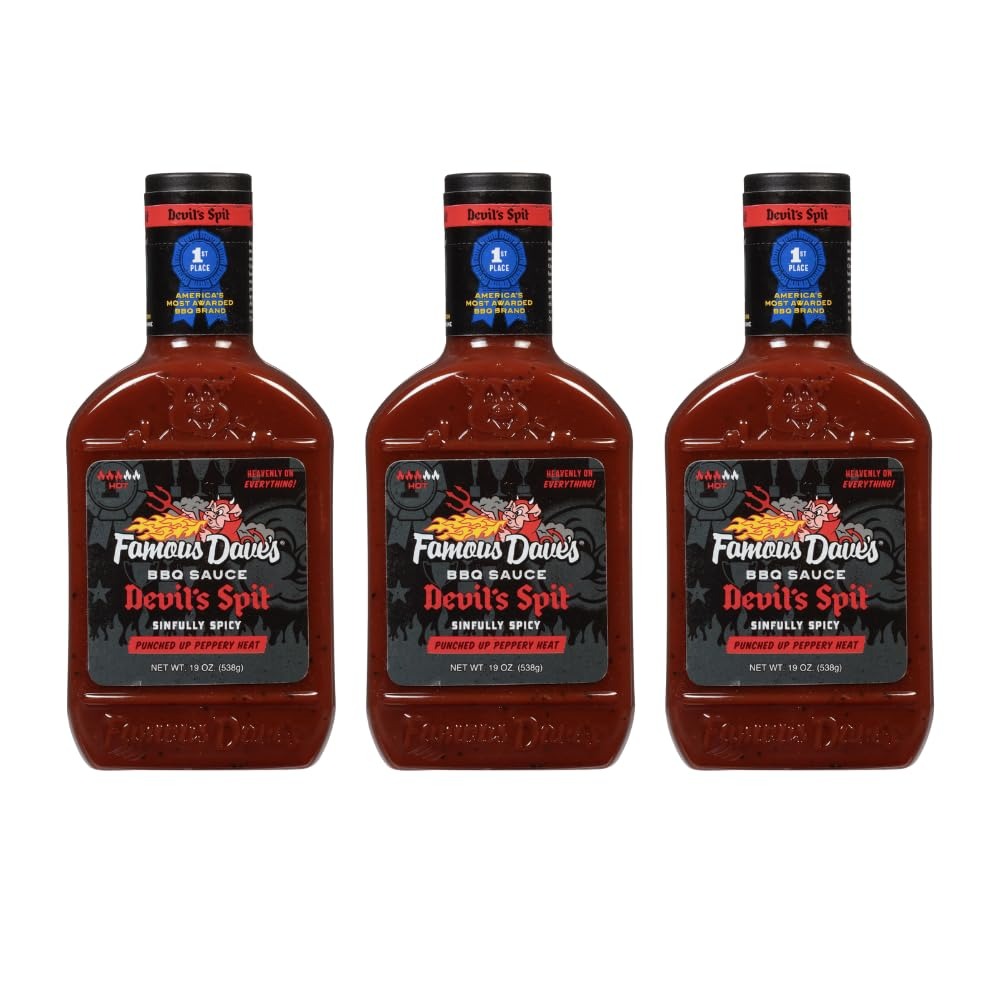
Item Name: Famous Dave's - 3 pck, Devil's Spit BBQ Sauce (57 oz.)
Bullet Point 1: The Devil's Spit BBQ Sauce, 57 ounce, from Famous Dave's - 3 pack
Bullet Point 2: FIERY FLAVOR: This sauce lives up to its name with a devilishly hot and spicy blend of peppers. Perfect for heat seekers who crave a fiery kick.
Bullet Point 3: BOLD & SMOKY: Despite the heat, Devil's Spit BBQ Sauce boasts a rich, smoky flavor base that complements the fiery punch.
Bullet Point 4: GOOD ISN'T GOOD ENOUGH, MAKE IT FAMOUS: Natural flavors, black strap molasses, fruit juices, herbs and spices work together to make Famous Dave's the real deal; You're not just making a meal, you're carrying on a legend
Bullet Point 5: FAMOUS DAVES AUTHENTIC RECIPES: Whether you're smoking ribs, barbecuing steaks, roasting chicken or grilling burgers, we've got award winning spices, sauces and side dishes to make your meal a success
Bullet Point 6: AWARD-WINNING QUALITY: If you’ve experienced our “Big Slab” of ribs or melt-in-your-mouth corn bread from Famous Dave’s, you know our passion for quality and time-honored ingredients and that's why were a Blue Ribbon Brand
Product Description: 3 pk
Value: 60.0
Unit: Ounce

Price: 3.99